Religion in India

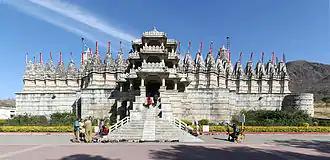
Ranakpur Jain temple

Sikhism is a monotheistic religion began in fifteenth-century Punjab with the teachings of Guru Nanak and nine successive Sikh gurus. As of 2011, there were 20.8 million Sikhs in India. Punjab is the spiritual home of Sikhs, and is the only state in India where Sikhs form a majority. There are also significant populations of Sikhs in neighbouring Chandigarh, Himachal Pradesh, Jammu division of Jammu and Kashmir, Delhi, and Haryana. These areas were historically a part of Greater Punjab. However, there is no data for specific number of Nanak followers (Nanakpanthis) in India, but they are believed to be in crores somewhere around 14 crores. Karnail Singh Panjoli, member, Shiromani Gurdwara Prabandhak Committee, says that there are several communities within the term ‘Nanakpanthis’ too. “There are groups like Sikhligarh, Vanjaarey, Nirmaley, Lubaney, Johri, Satnamiye, Udaasiyas etc. who call themselves Nanakpanthis. They follow guru Nanak and Sri Guru Granth Sahib.